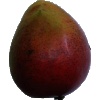
Label: red_mango